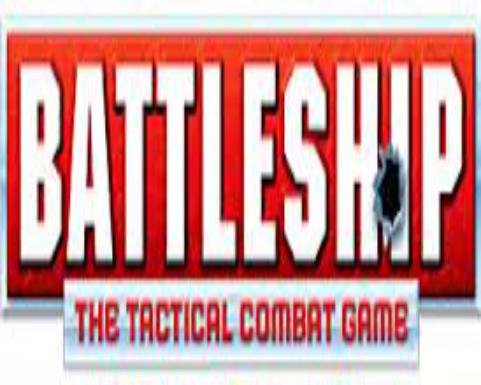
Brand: battleship
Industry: Leisure